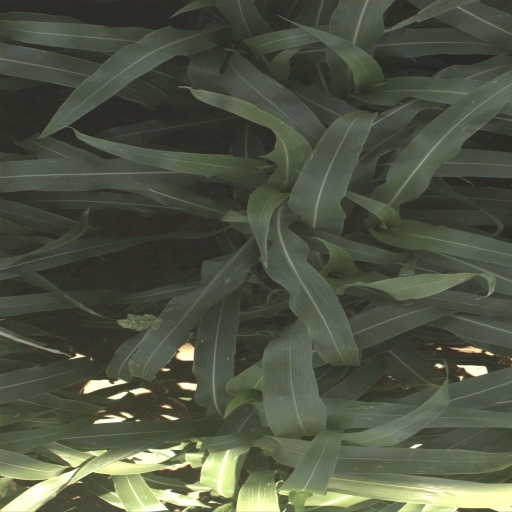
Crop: sorghum